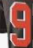
Number: 9